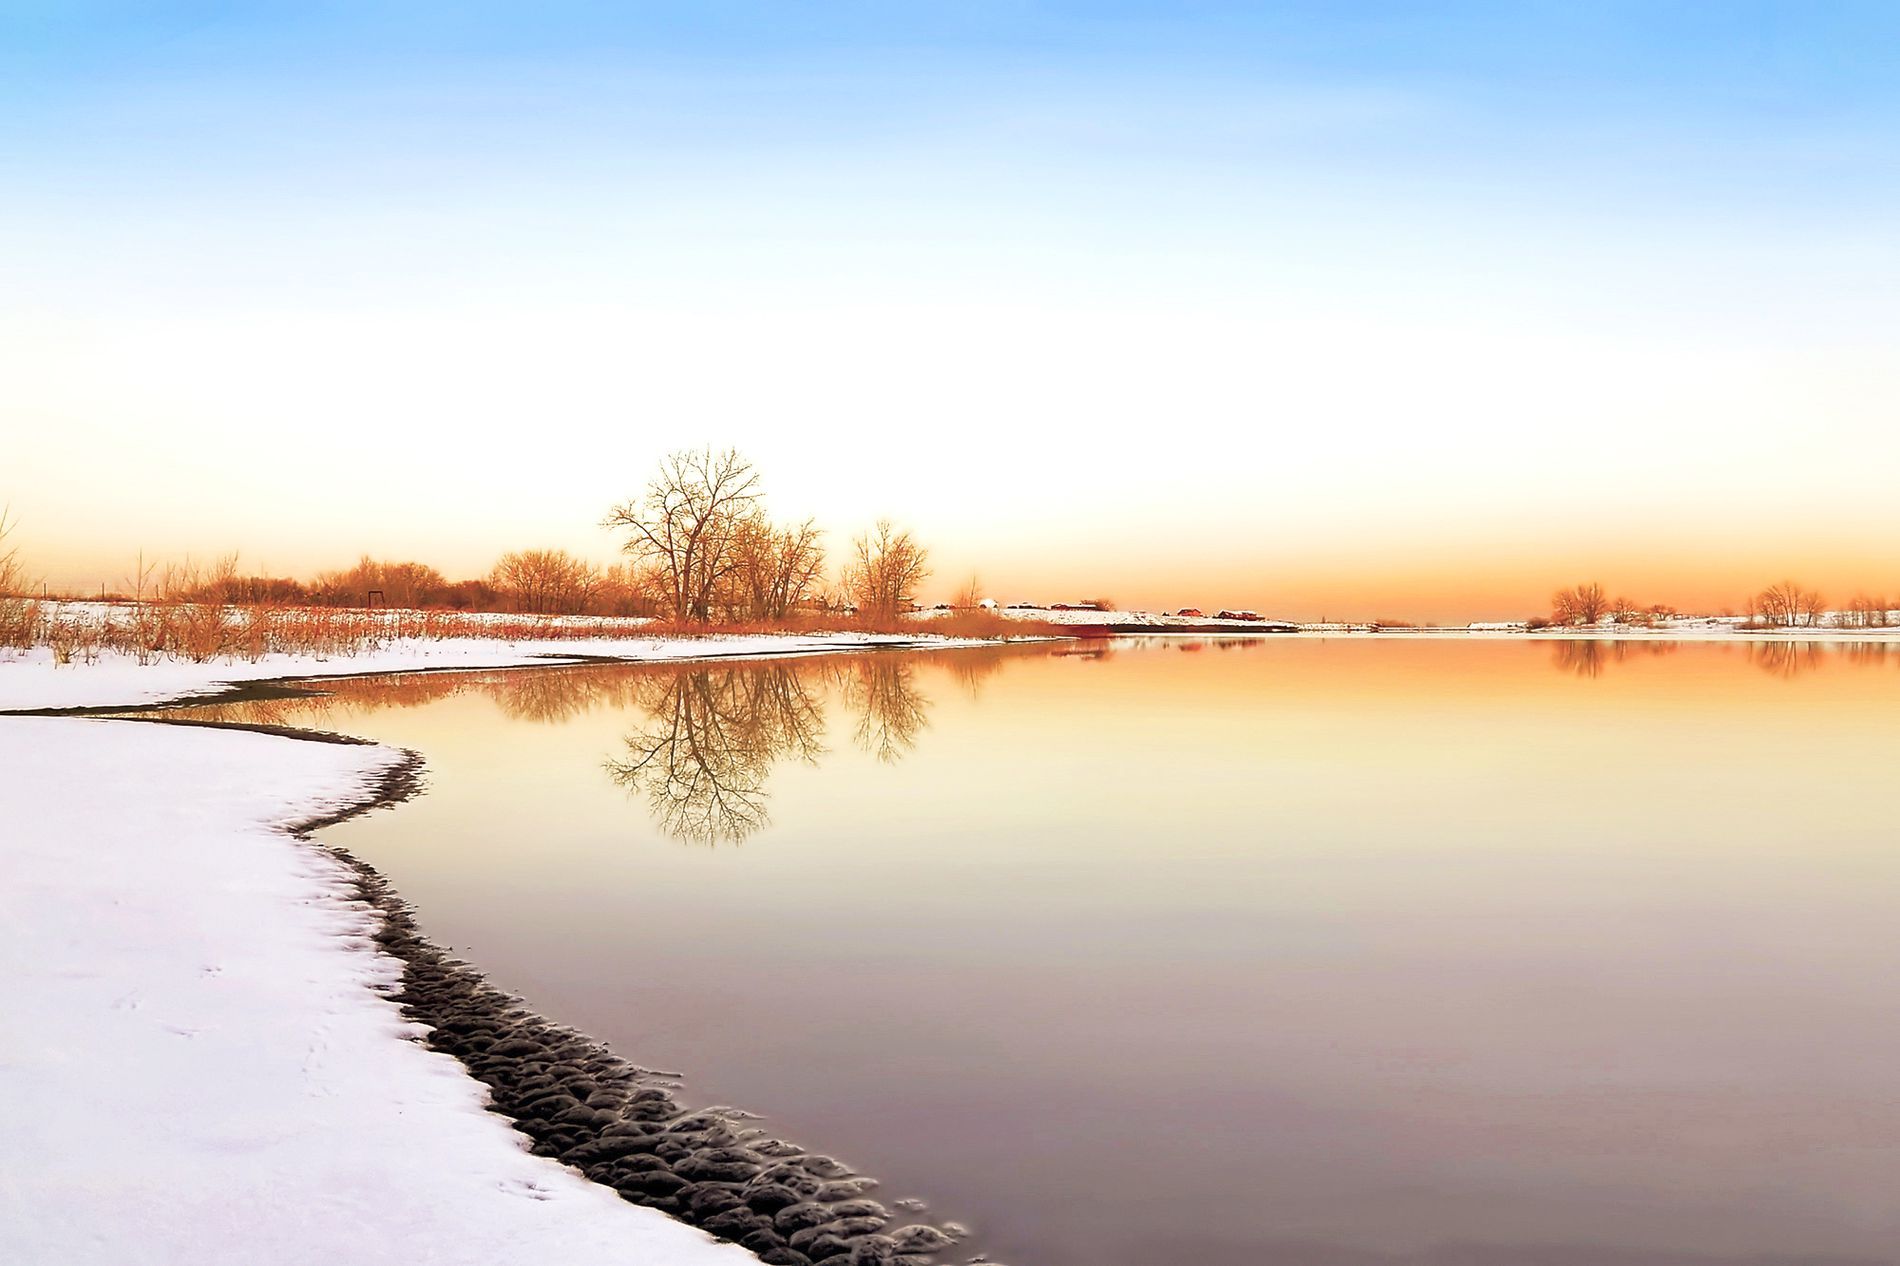
The frozen shoreline
A wide lake that stretches toward the horizon, its surface reflects the shoreline. Along the shoreline, the snow covers the ground. Leafless trees stand along the shore. The sky is clear and looks like the sunrise on a cold day.
A wide shot captures a winter scene of a frozen lakeshore by a calm lake with a mirror-like surface that reflects the trees of the shore. The leafless trees emphasize the feeling of winter and the feeling of cold. The clear sky with yellow and blue colors seems like sunrise.
Labels: Nature, Outdoors, Scenery, Sky, Landscape, Water, Waterfront, Lake, Sunrise, Horizon, Plant, Tree, Beach, Coast, Sea, Shoreline, Sunset, Snow, Car, Transportation, Vehicle, Ice, Pond, Grass, Cloud, Sun
Camera: NIKON CORPORATION NIKON D300
Aperture: F8
Exposure: 1/125 sec
ISO: 400
Focal length: 11.0 mm